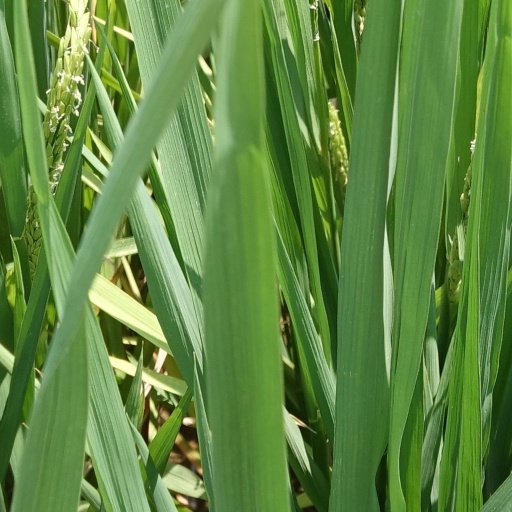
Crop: rice